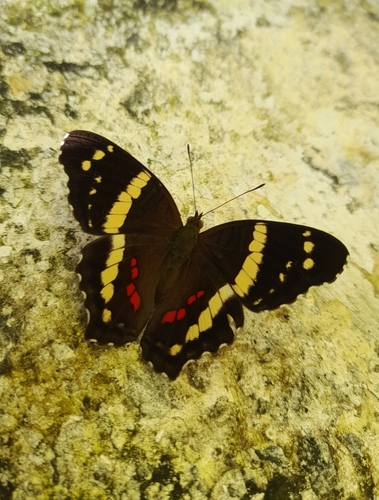
Scientific name: Anartia fatima
Common name: Banded peacock
Family: Nymphalidae
Order: Lepidoptera
Pollinator type: Primary pollinator
Habitat: Open areas and gardens
Geographic range: South America
Conservation status: Least Concern